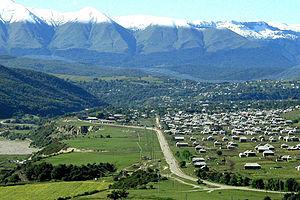
Léninaoul est un village ou aoul du Daghestan dépendant du raïon de Kazbek. Sa population était de 8 340 habitants en 2010.